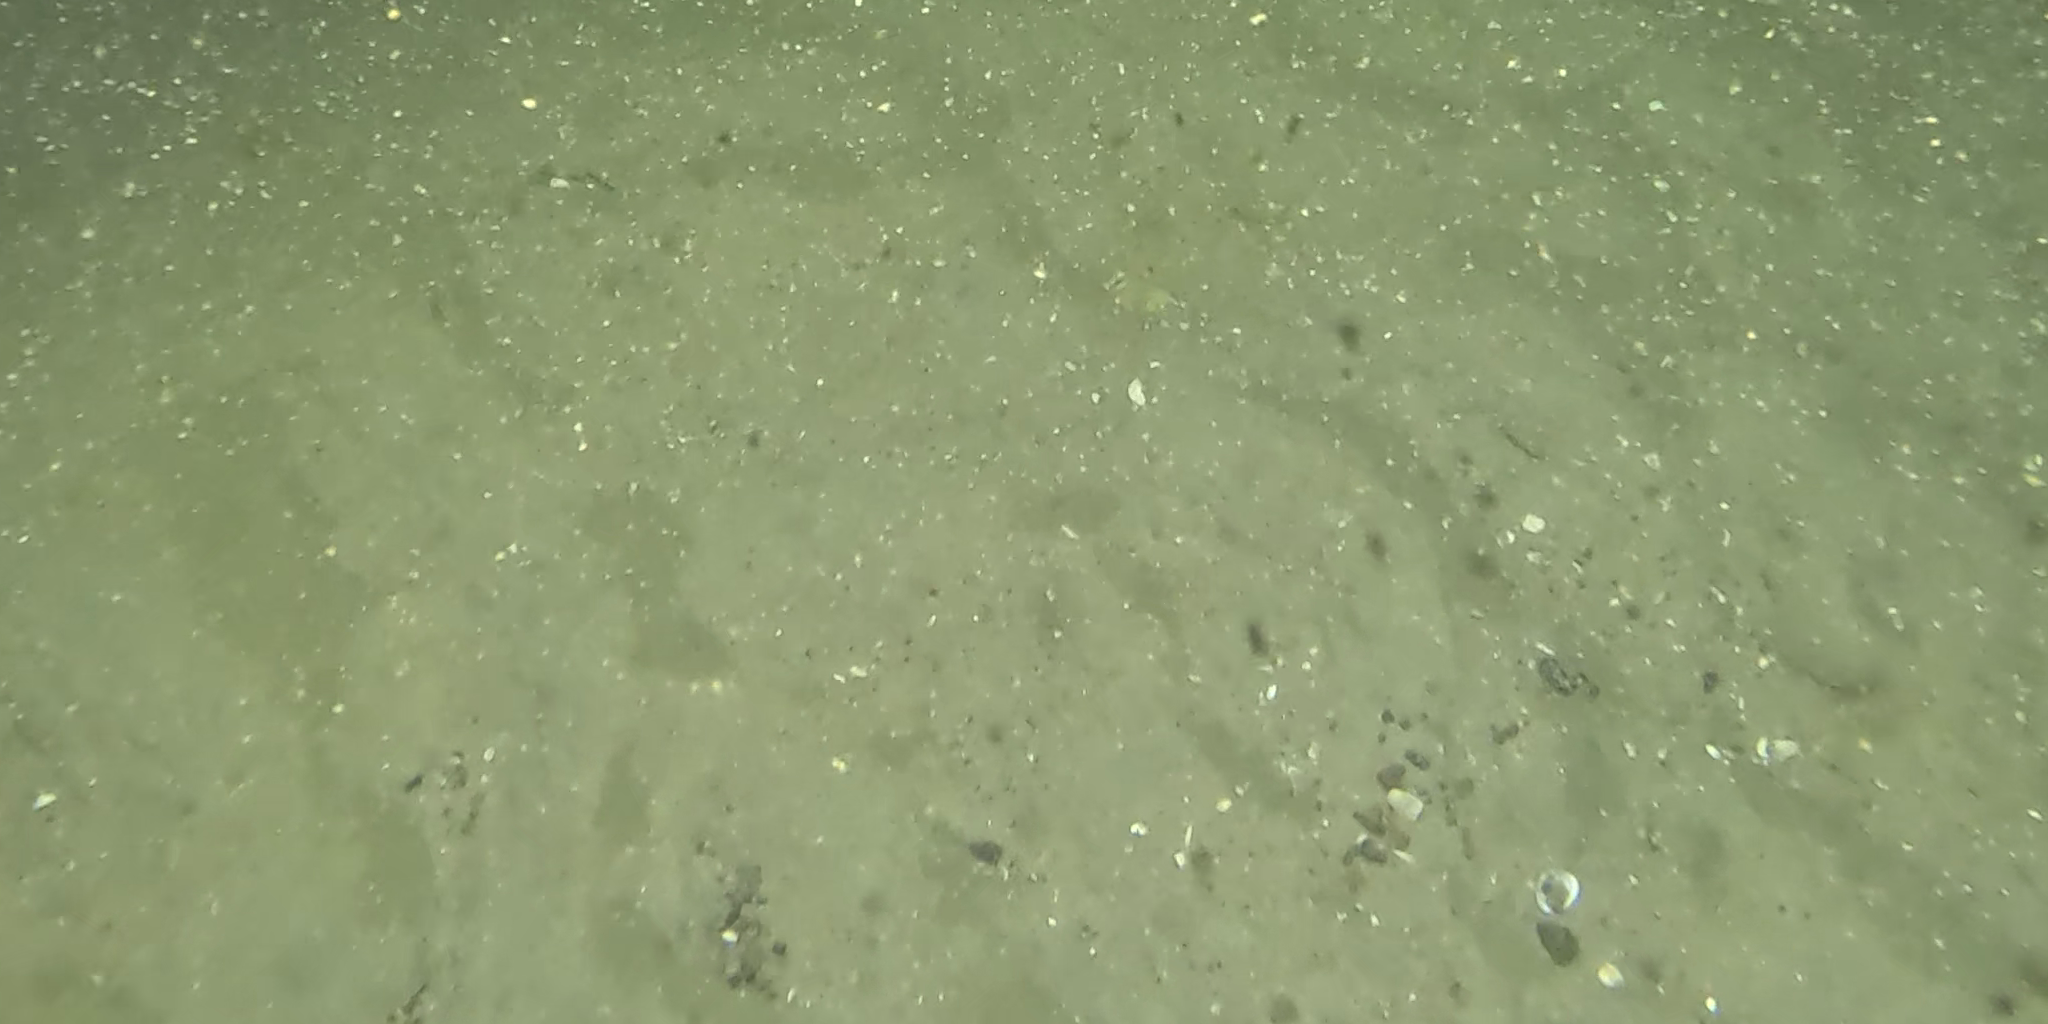
Seabed habitat: sand